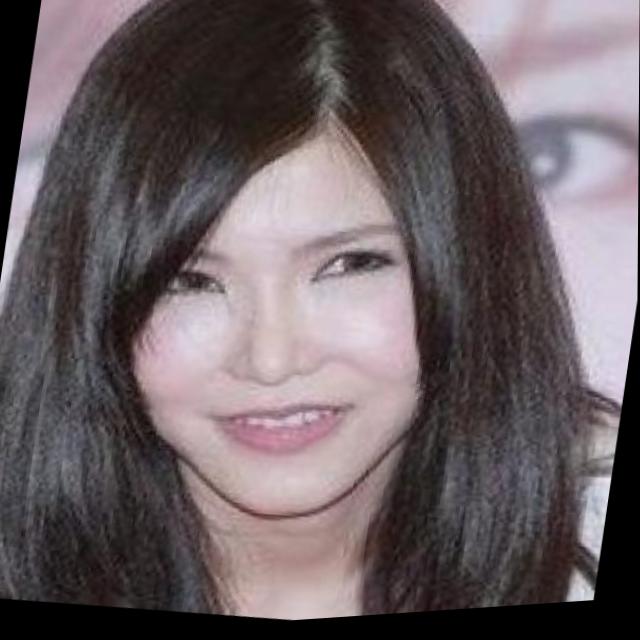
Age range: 21-44